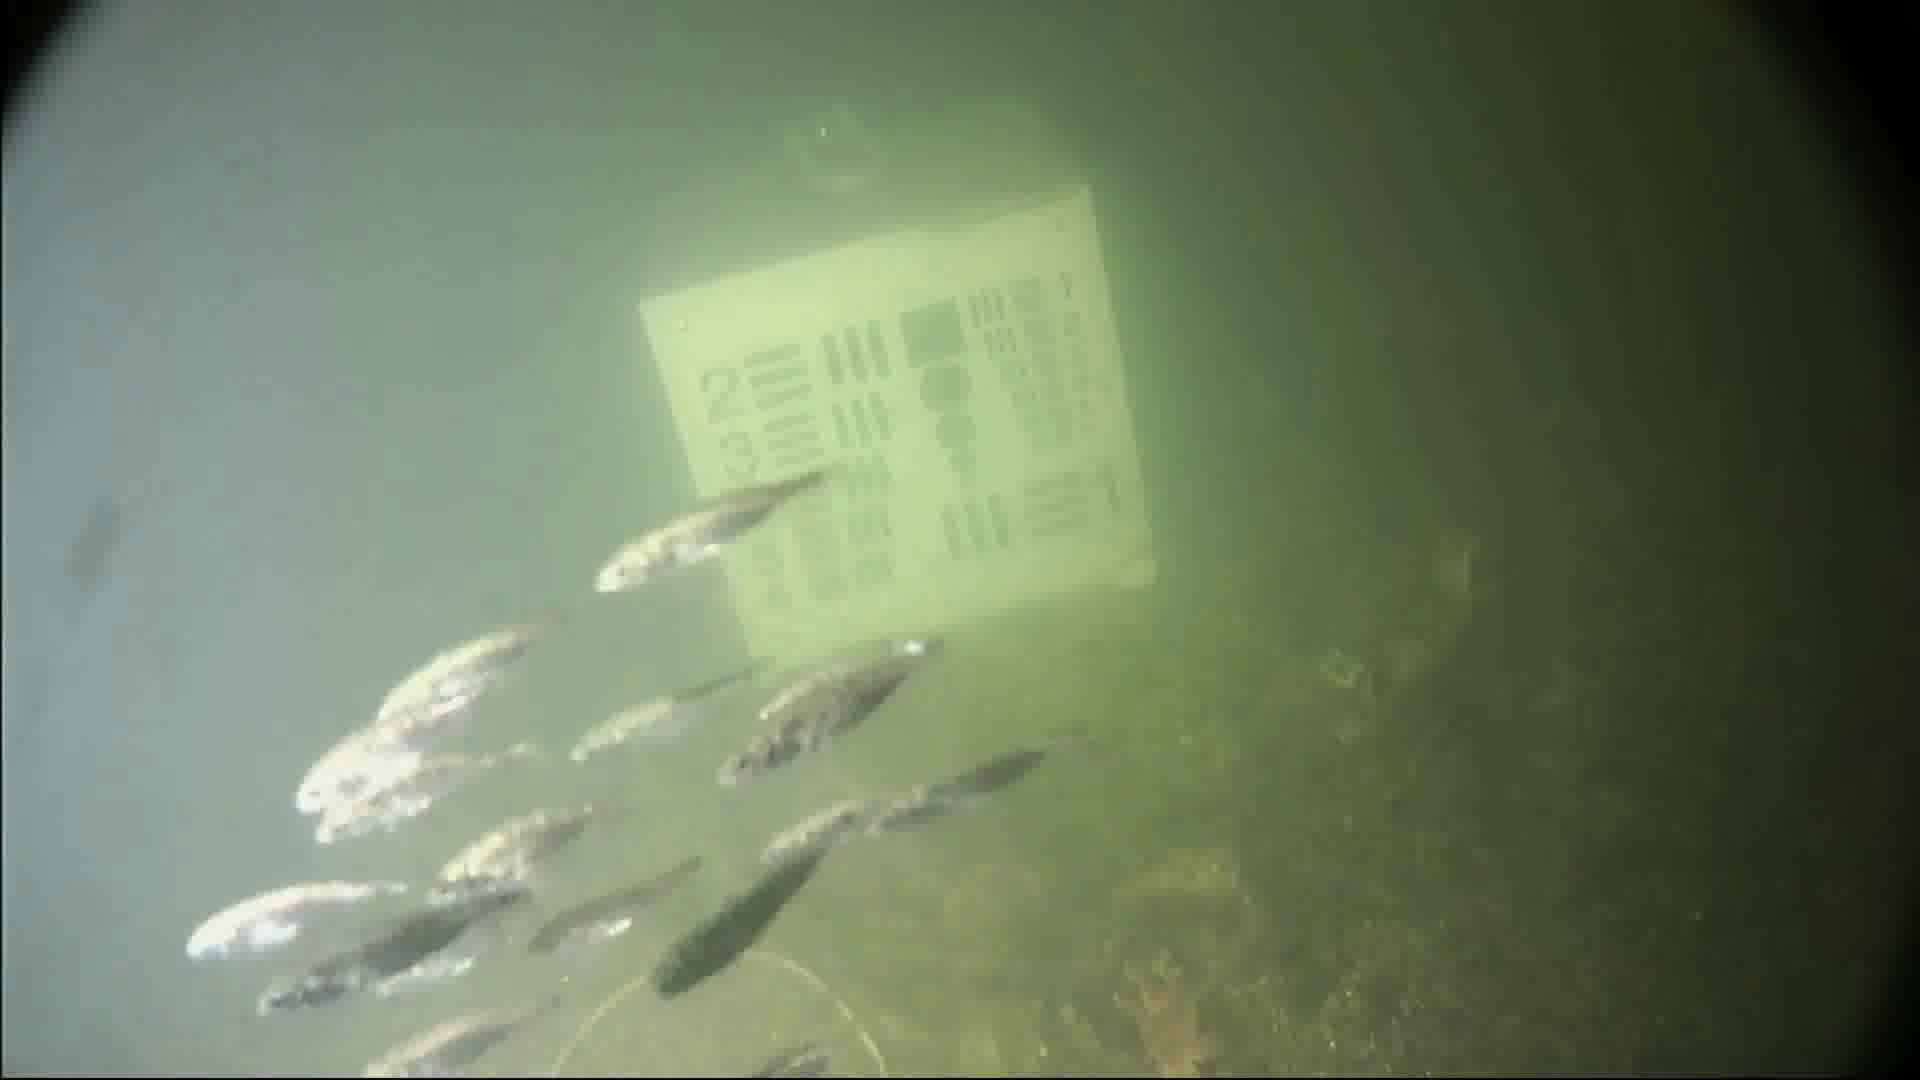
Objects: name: small_fish
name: starfish